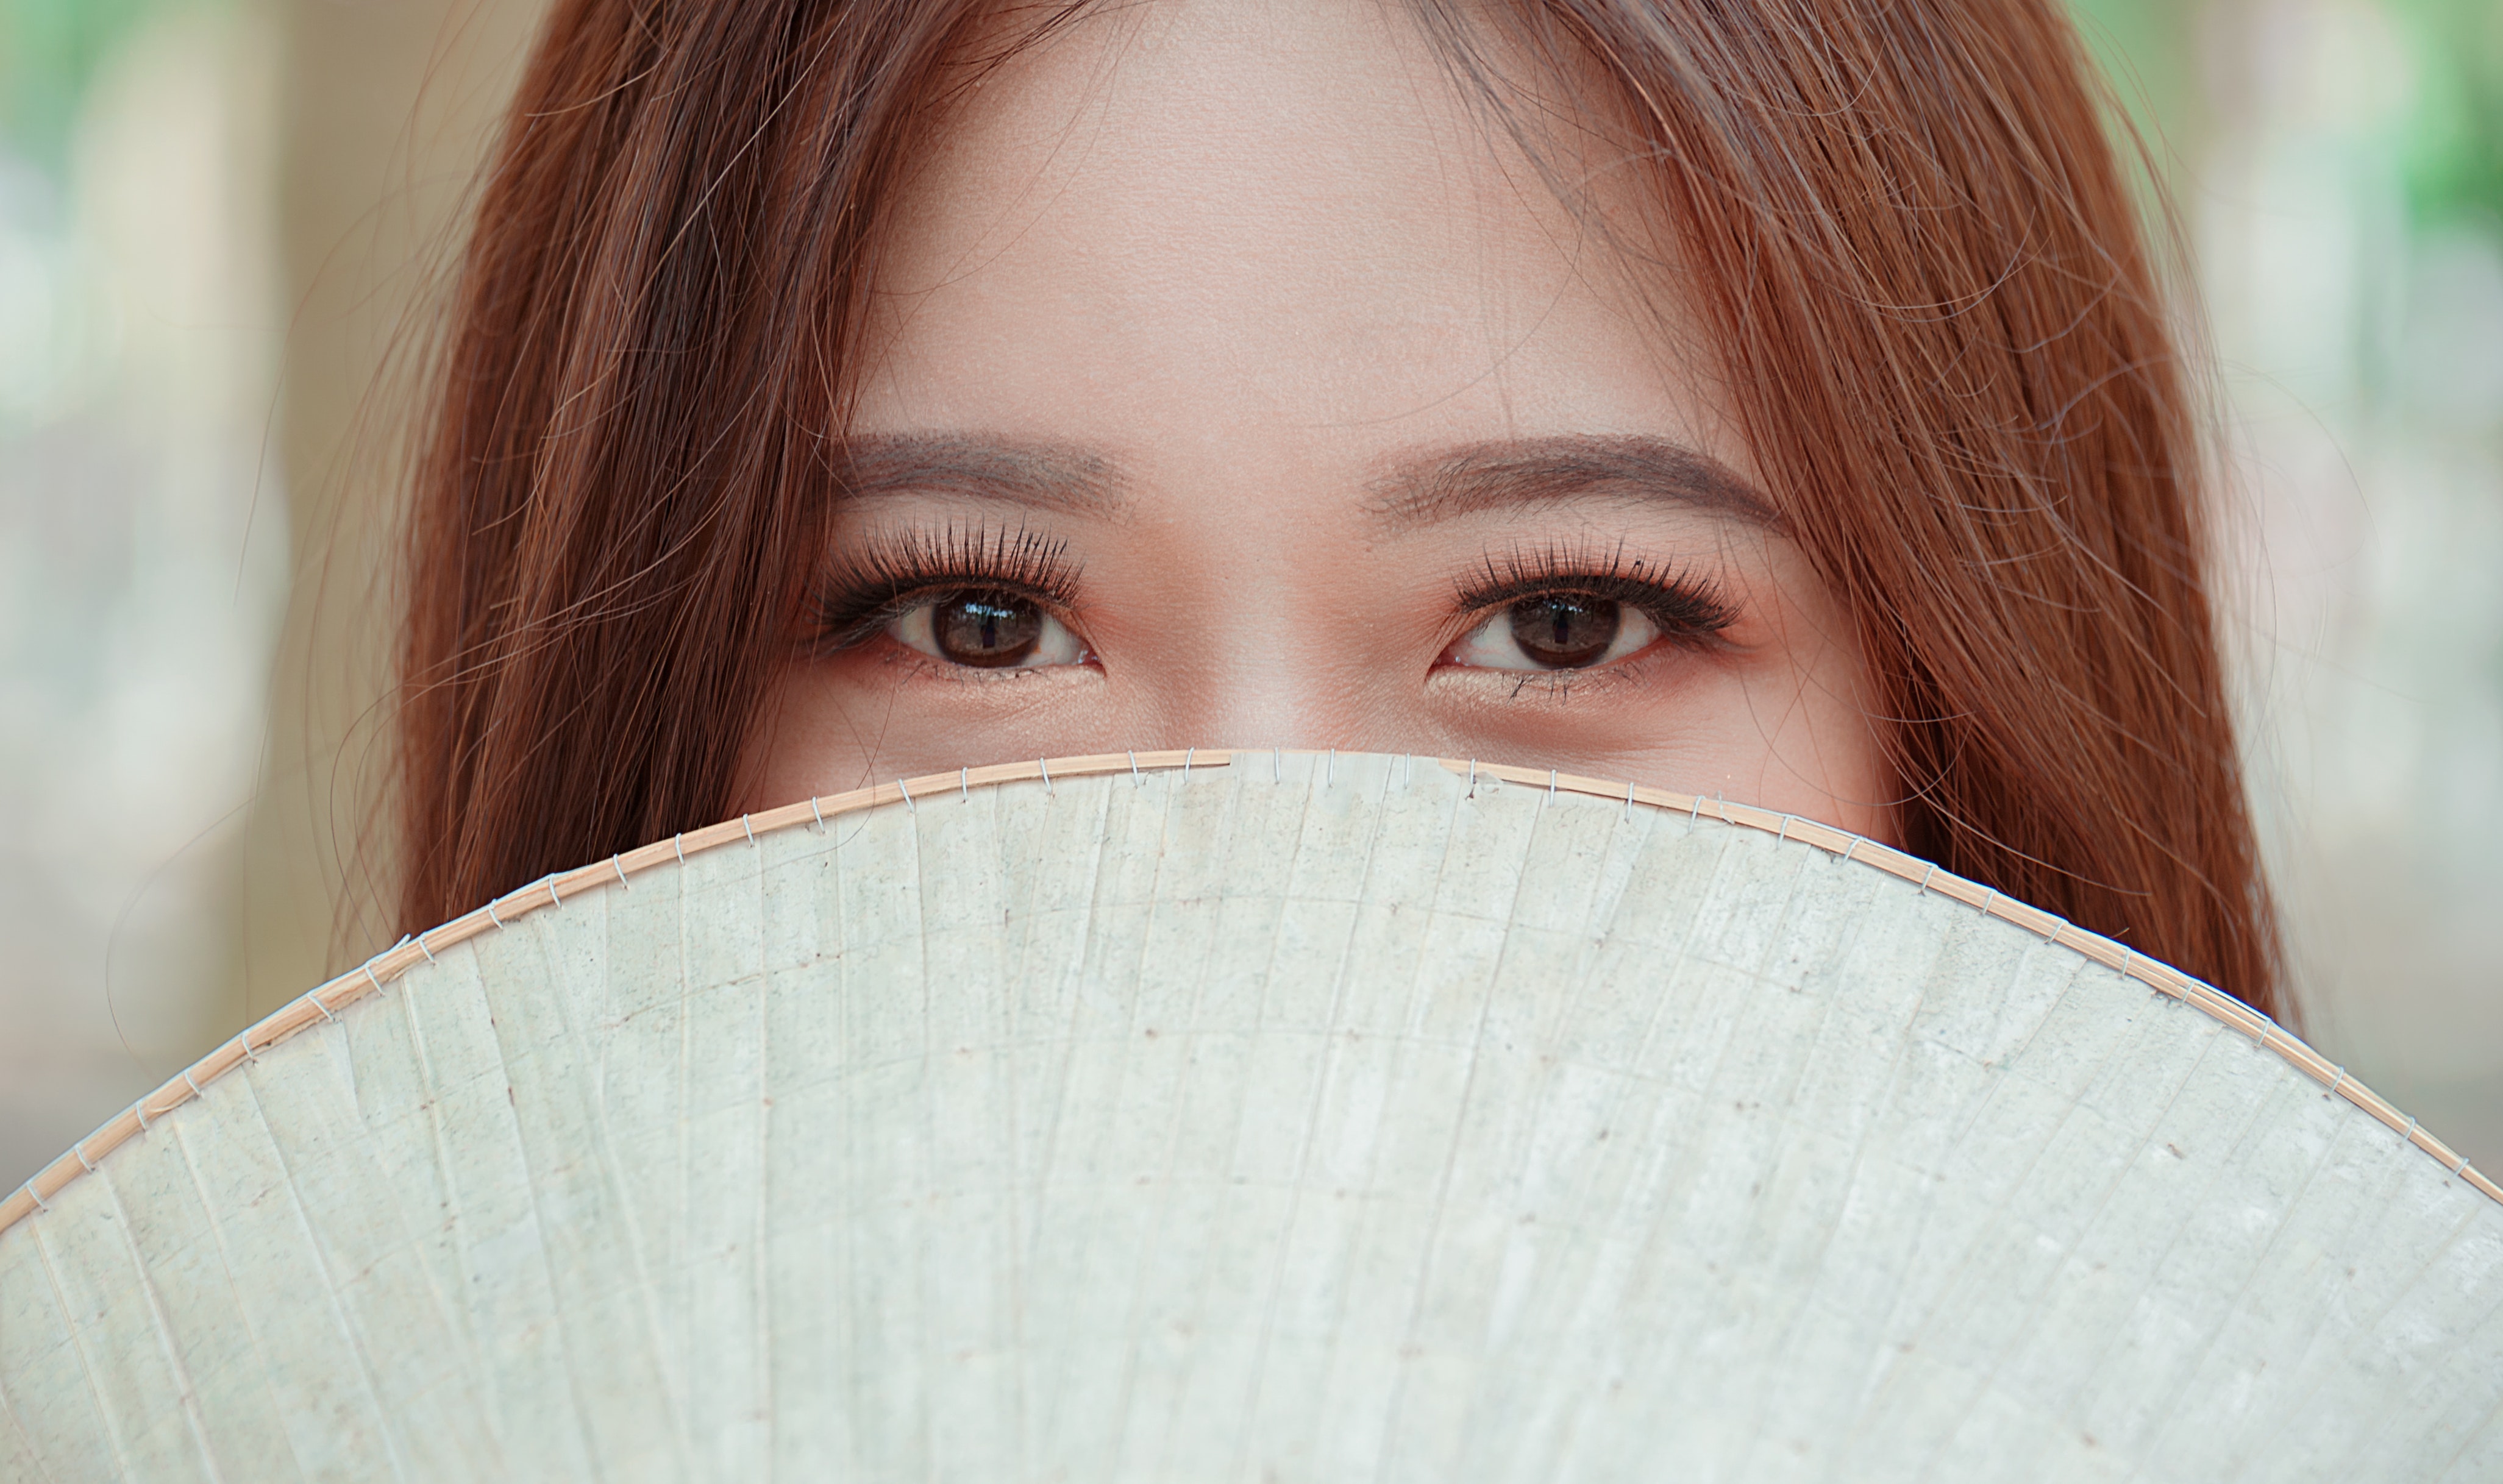
hair, face, eyebrow, eyelash, eye, skin, nose, beauty, chin, forehead, cheek, organ, close up, lip, brown hair, iris, Step cutting, fashion accessory, hair coloring, smile